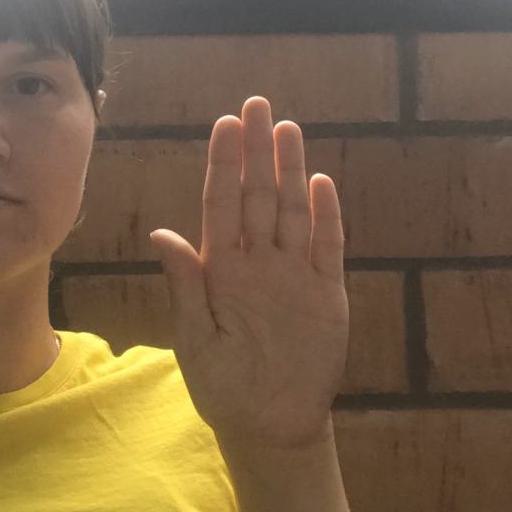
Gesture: stop